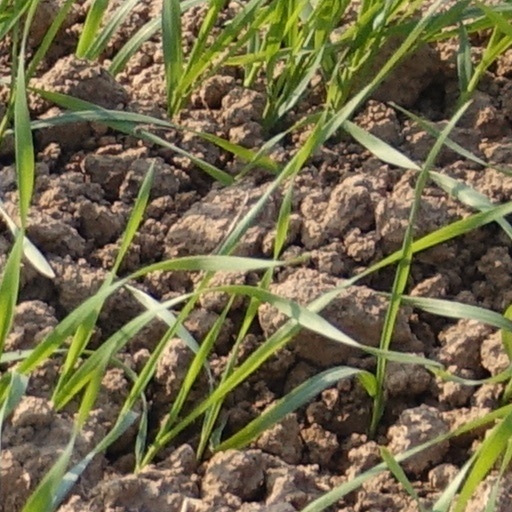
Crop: wheat